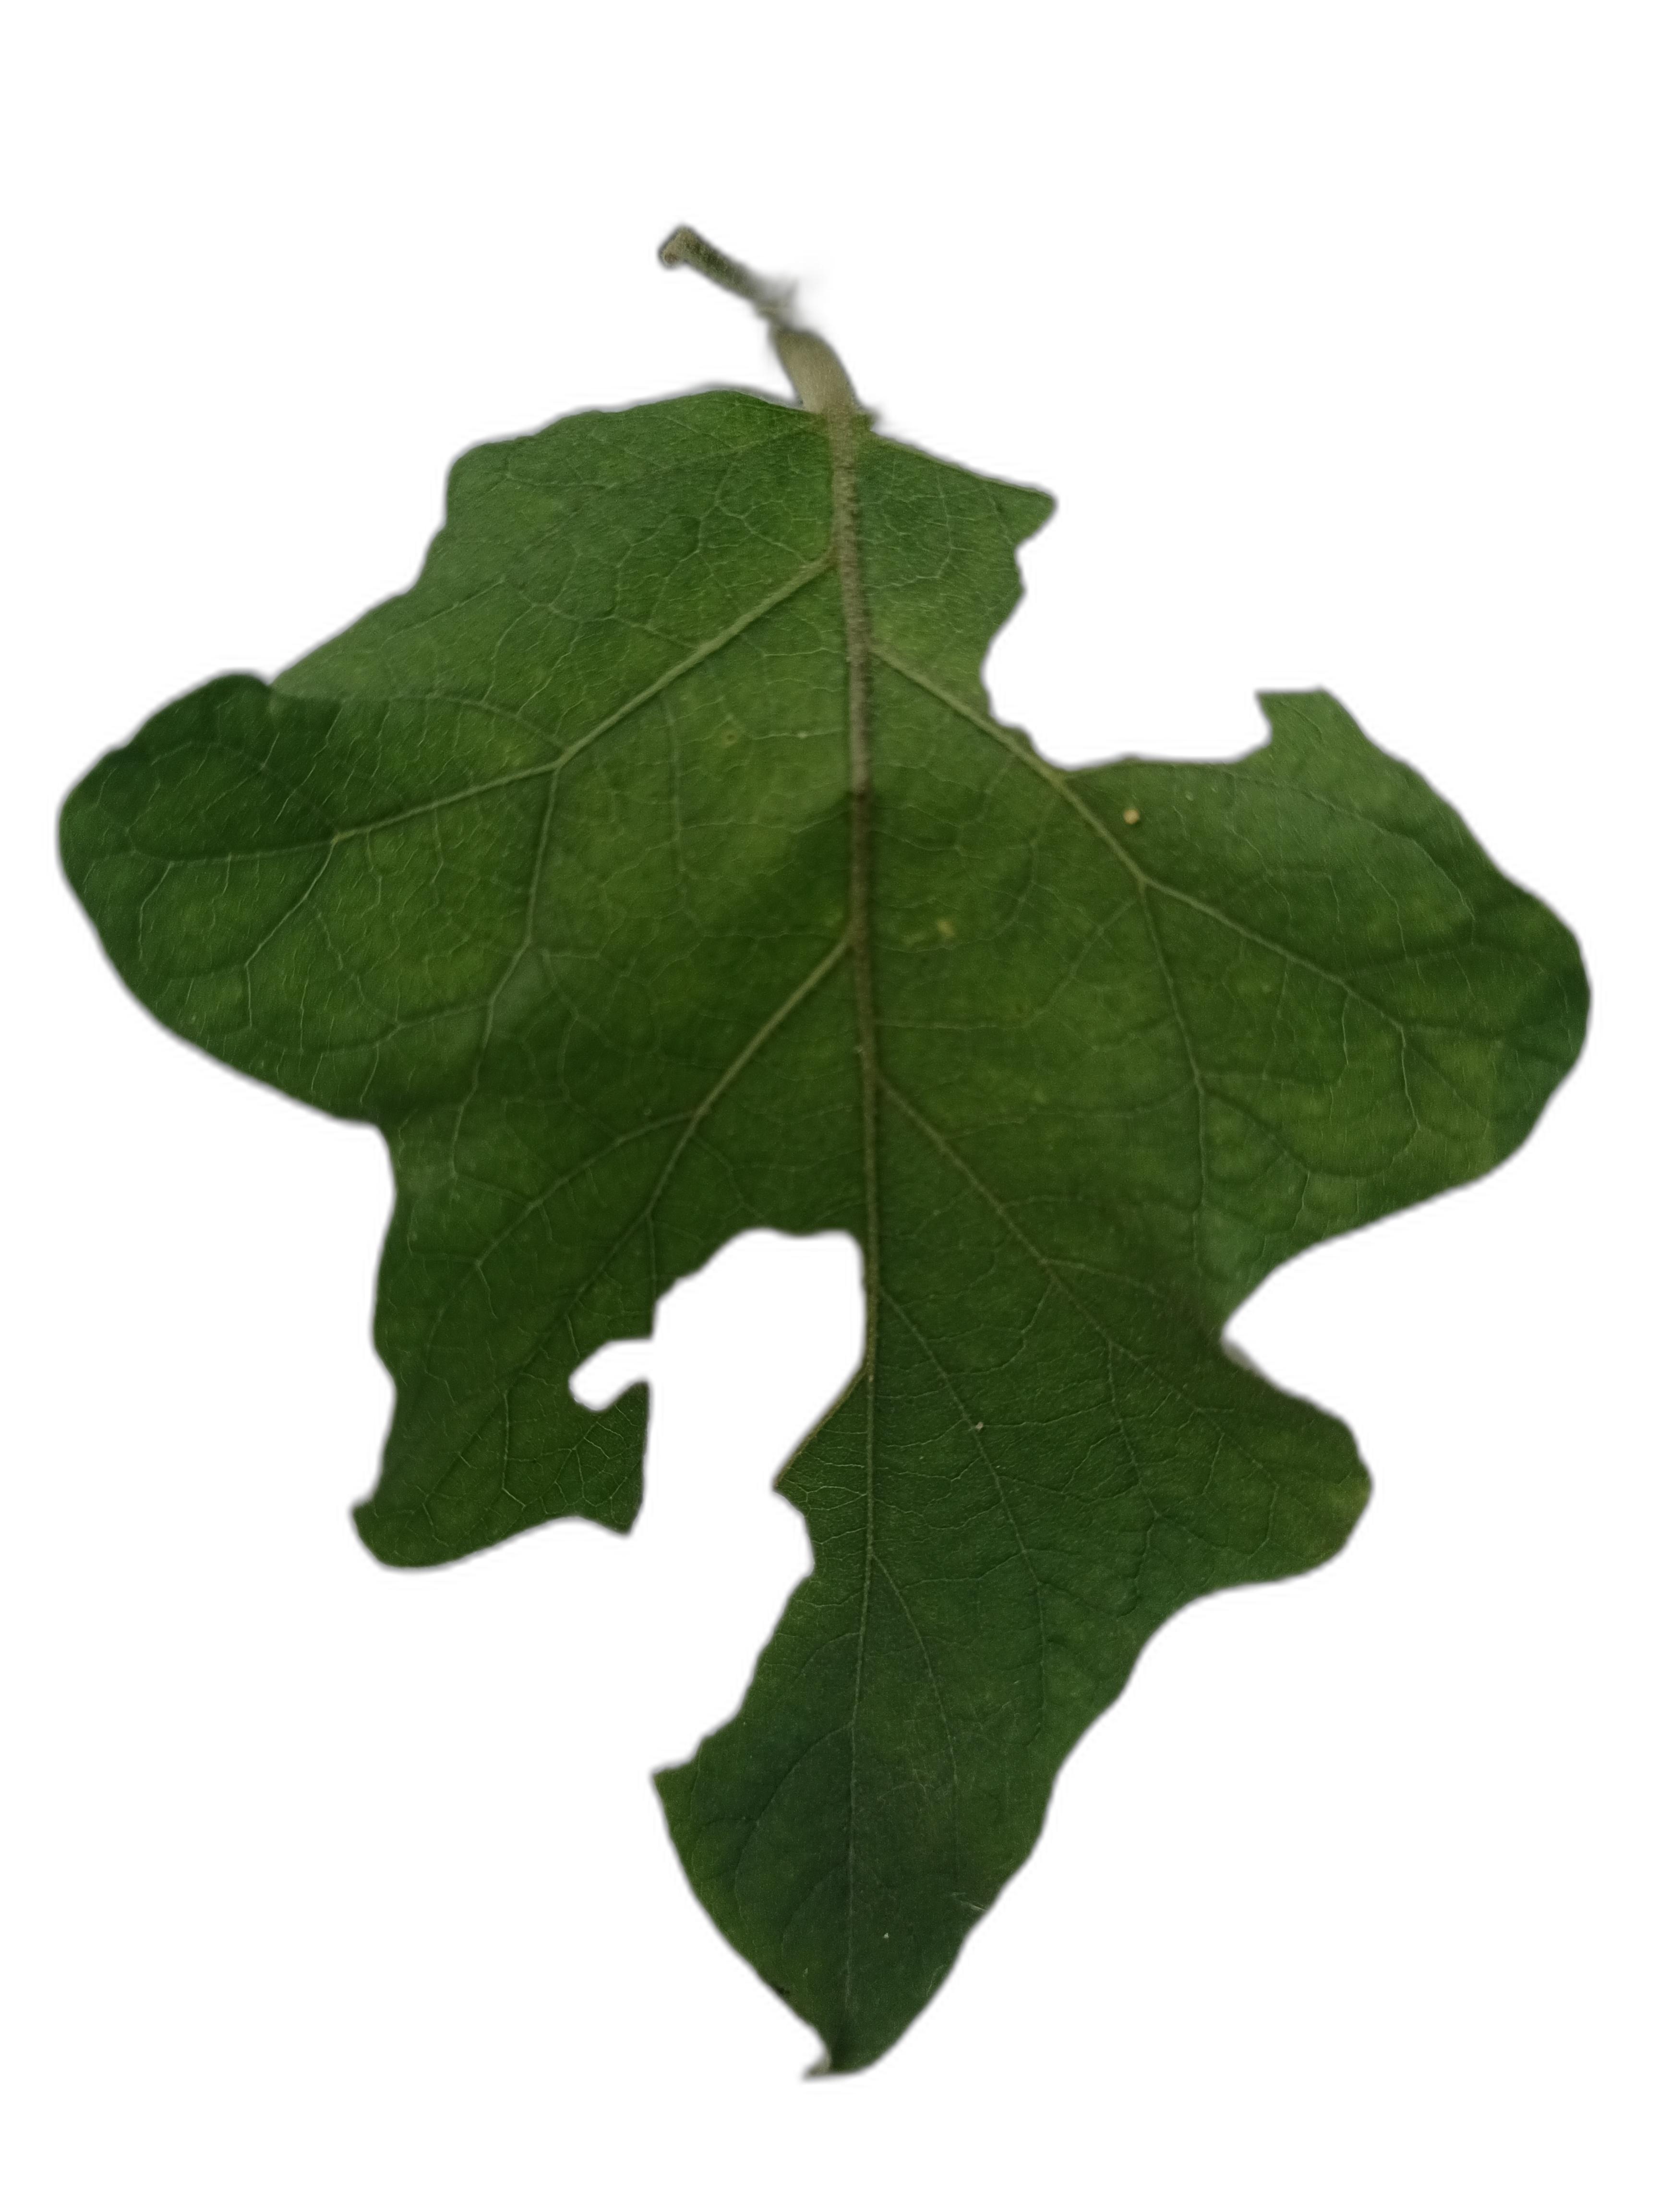
Label: Insect Pest Disease